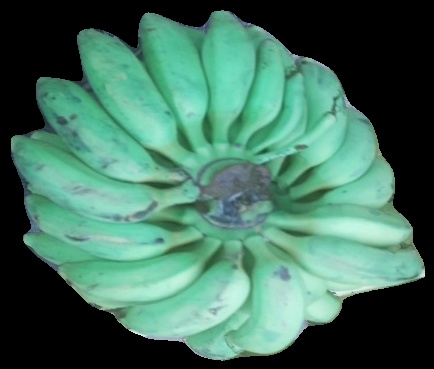
Variety: elakki-bale
Grade: grade2